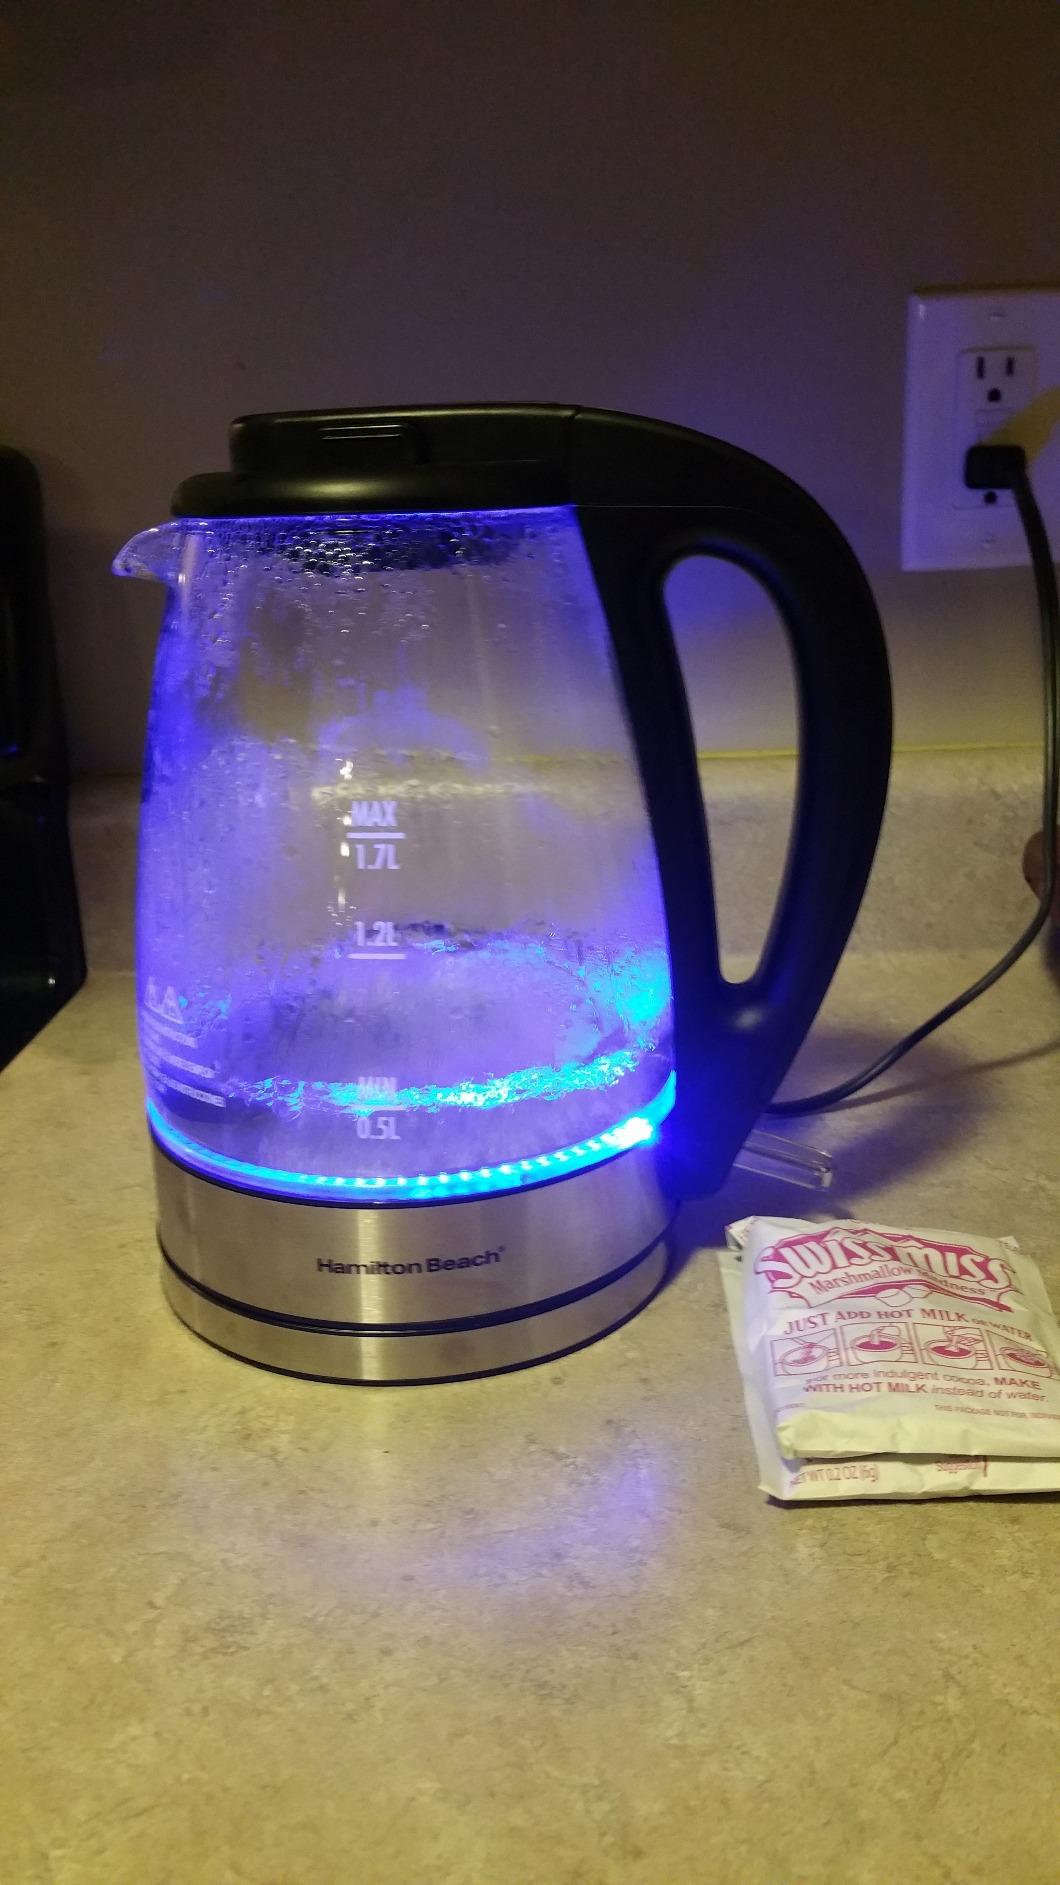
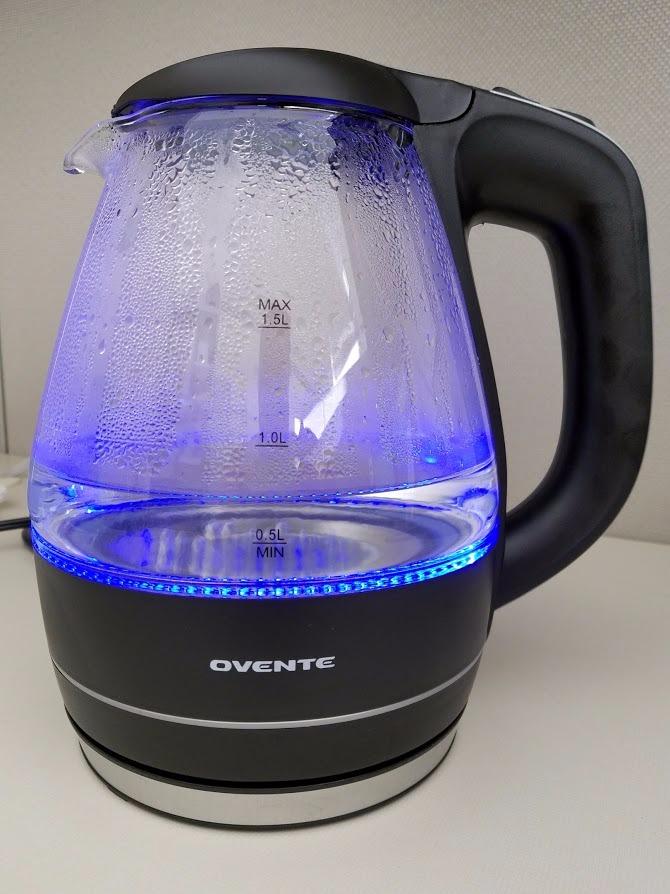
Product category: items_kettle
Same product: no